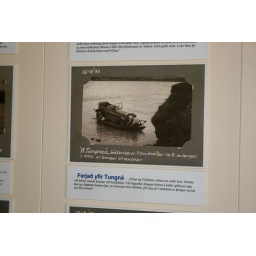
Photo of a car being transported over the river before the bridge was build.